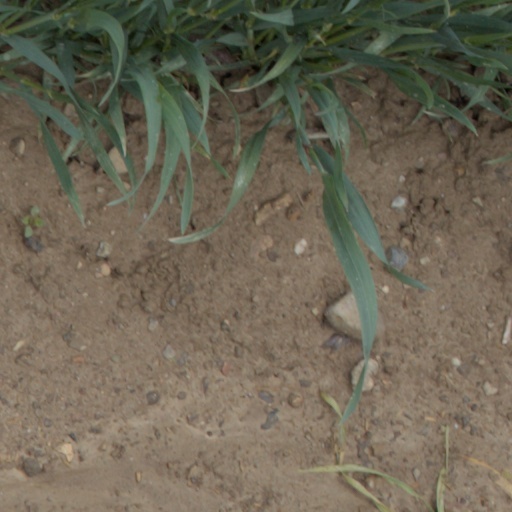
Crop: wheat